Earthquake engineering

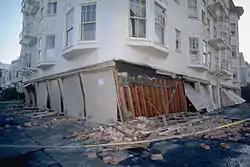
Soft story collapse due to inadequate shear strength at ground level, Loma Prieta earthquake

Soft story effect. Absence of adequate stiffness on the ground level caused damage to this structure. A close examination of the image reveals that the rough board siding, once covered by a brick veneer, has been completely dismantled from the studwall. Only the rigidity of the floor above combined with the support on the two hidden sides by continuous walls, not penetrated with large doors as on the street sides, is preventing full collapse of the structure.